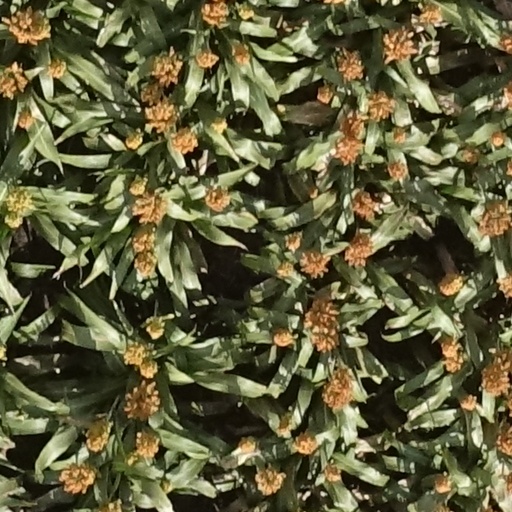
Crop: sorghum